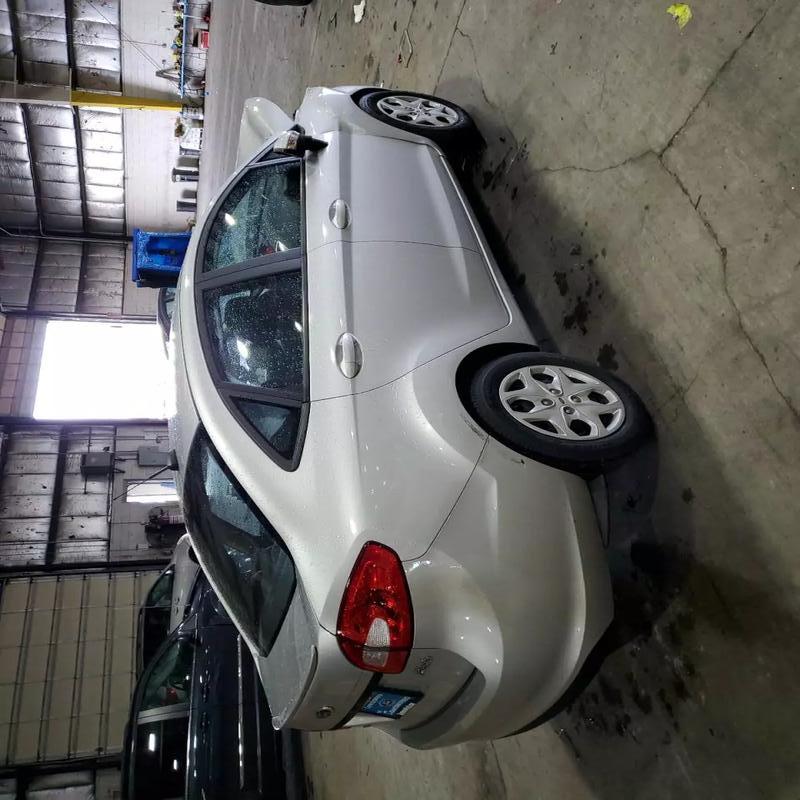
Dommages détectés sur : plaque d'immatriculation avant, pare-choc avant, feu avant droit, capot, aile avant droite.
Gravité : majeur